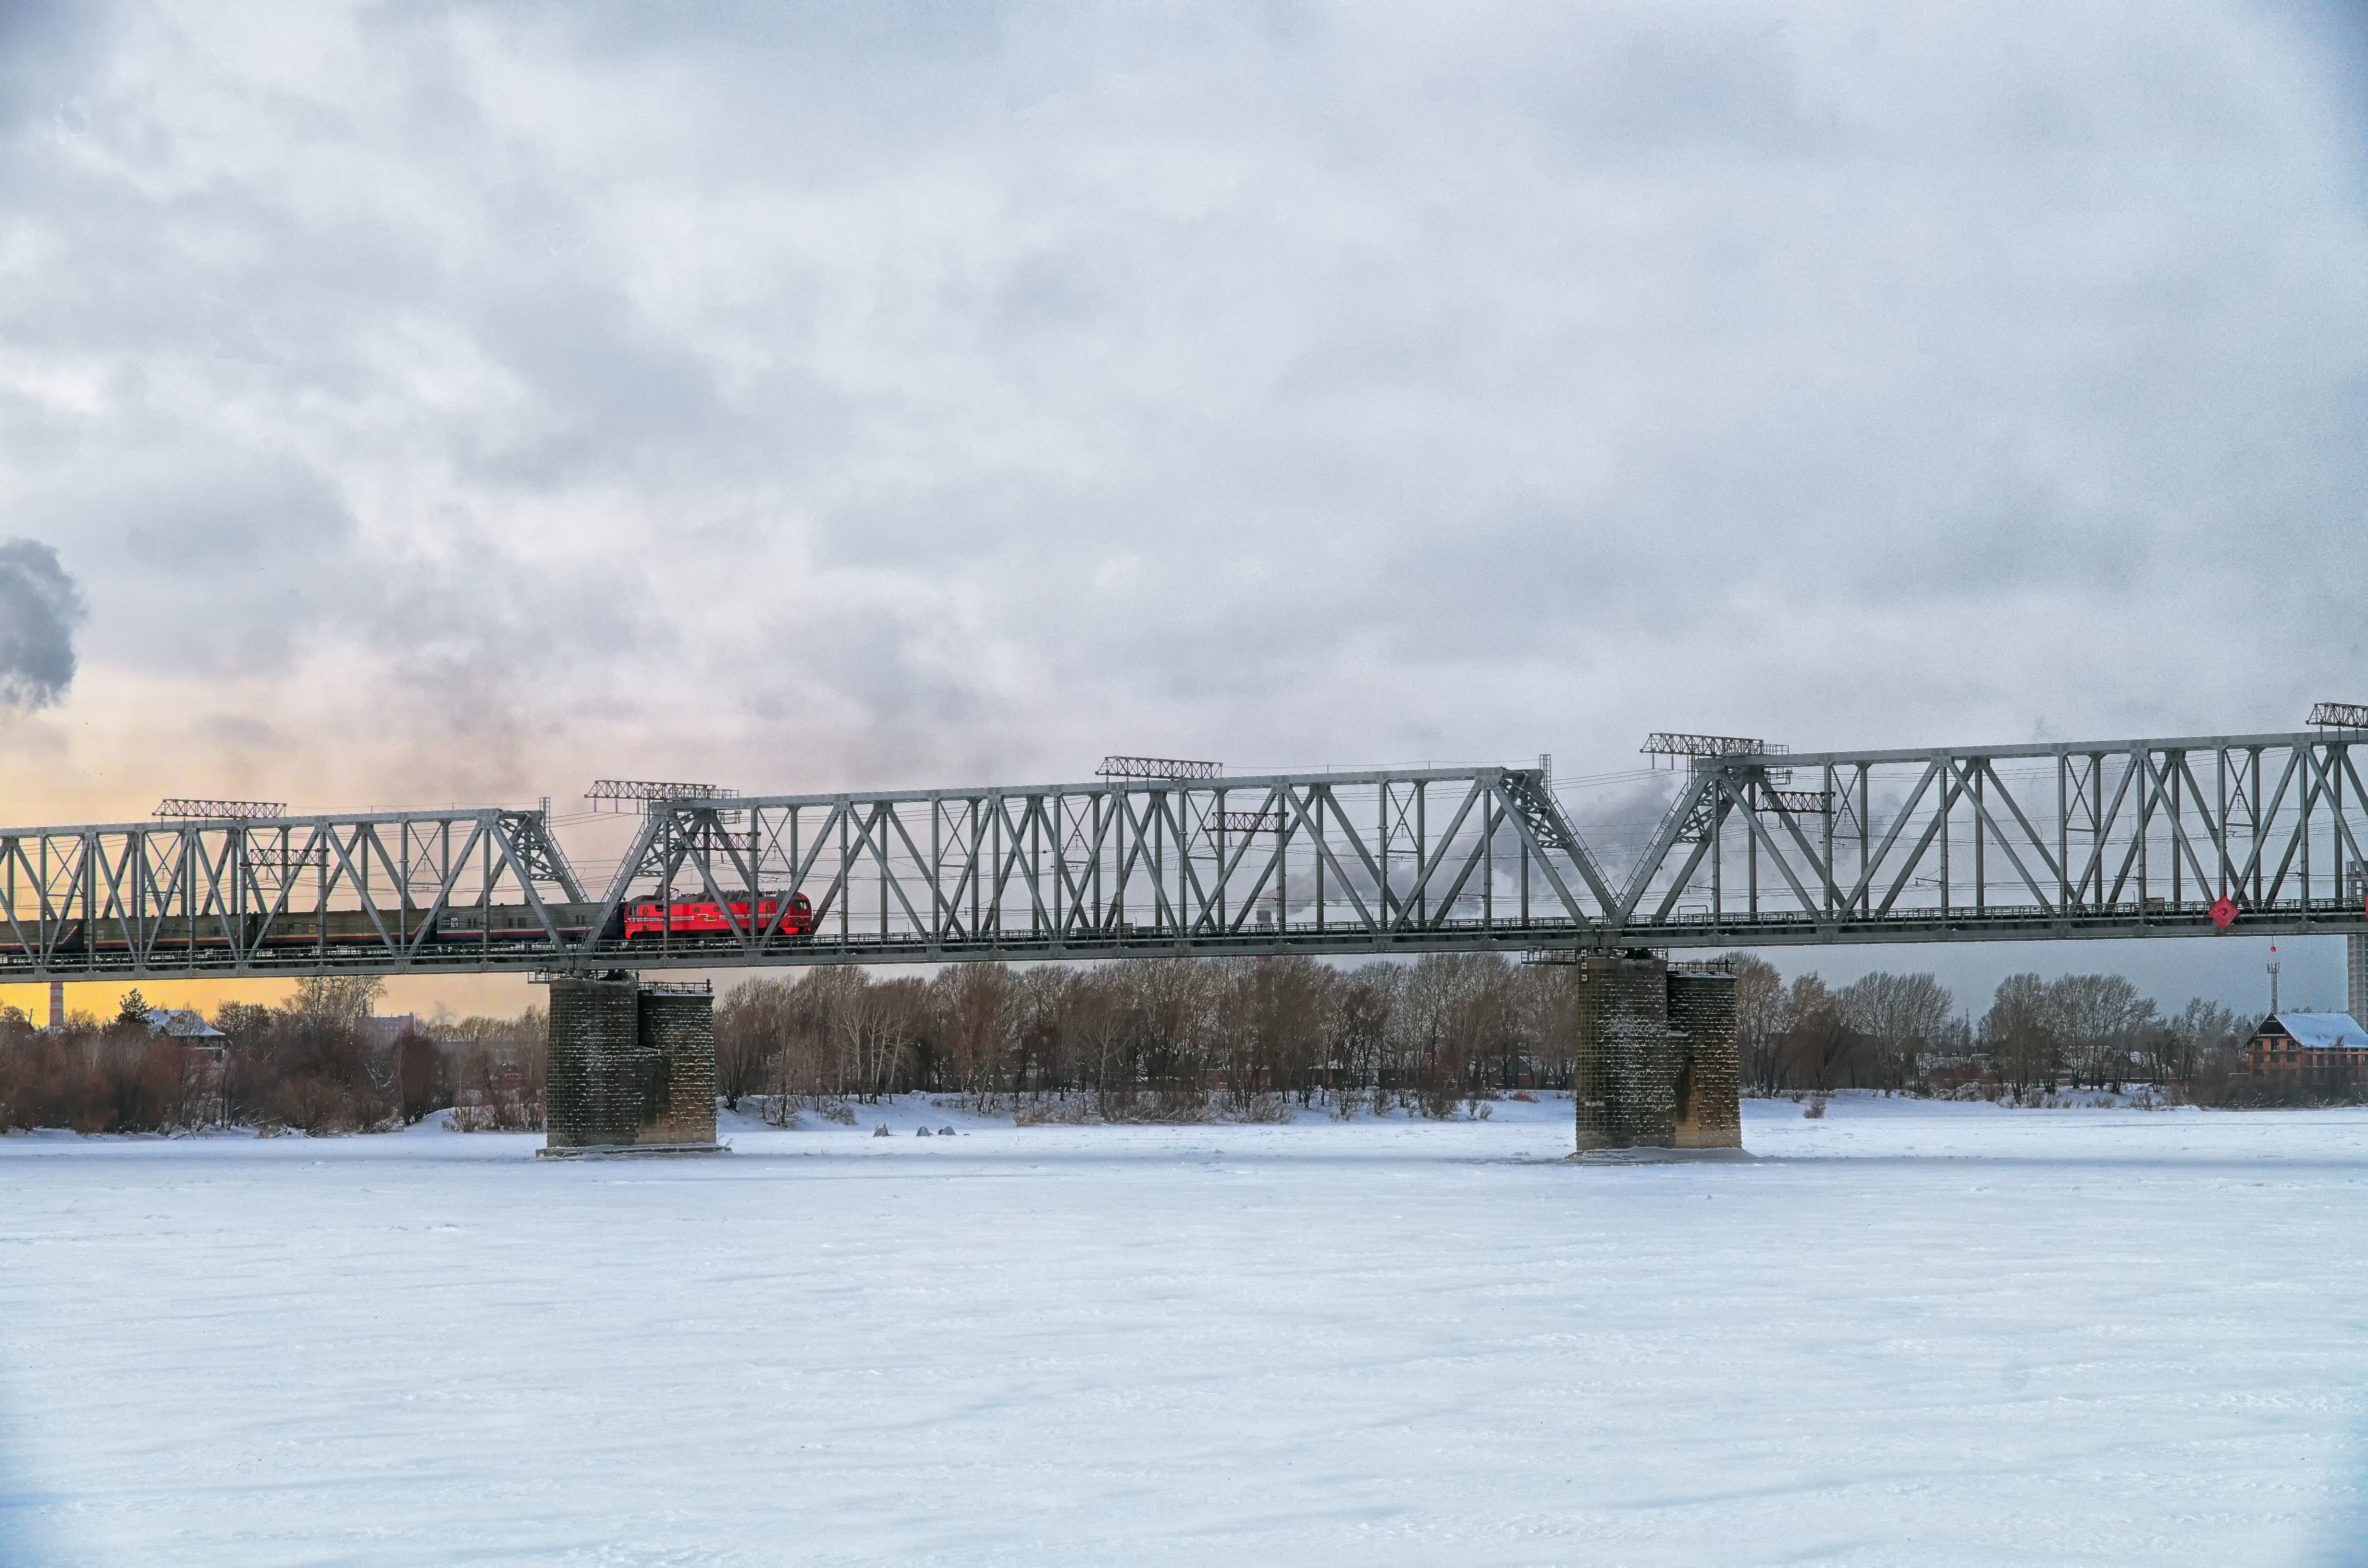
water, snow, winter, railway, bridge, train, river, transport, ice, reflection, weather, season, waterway, locomotive